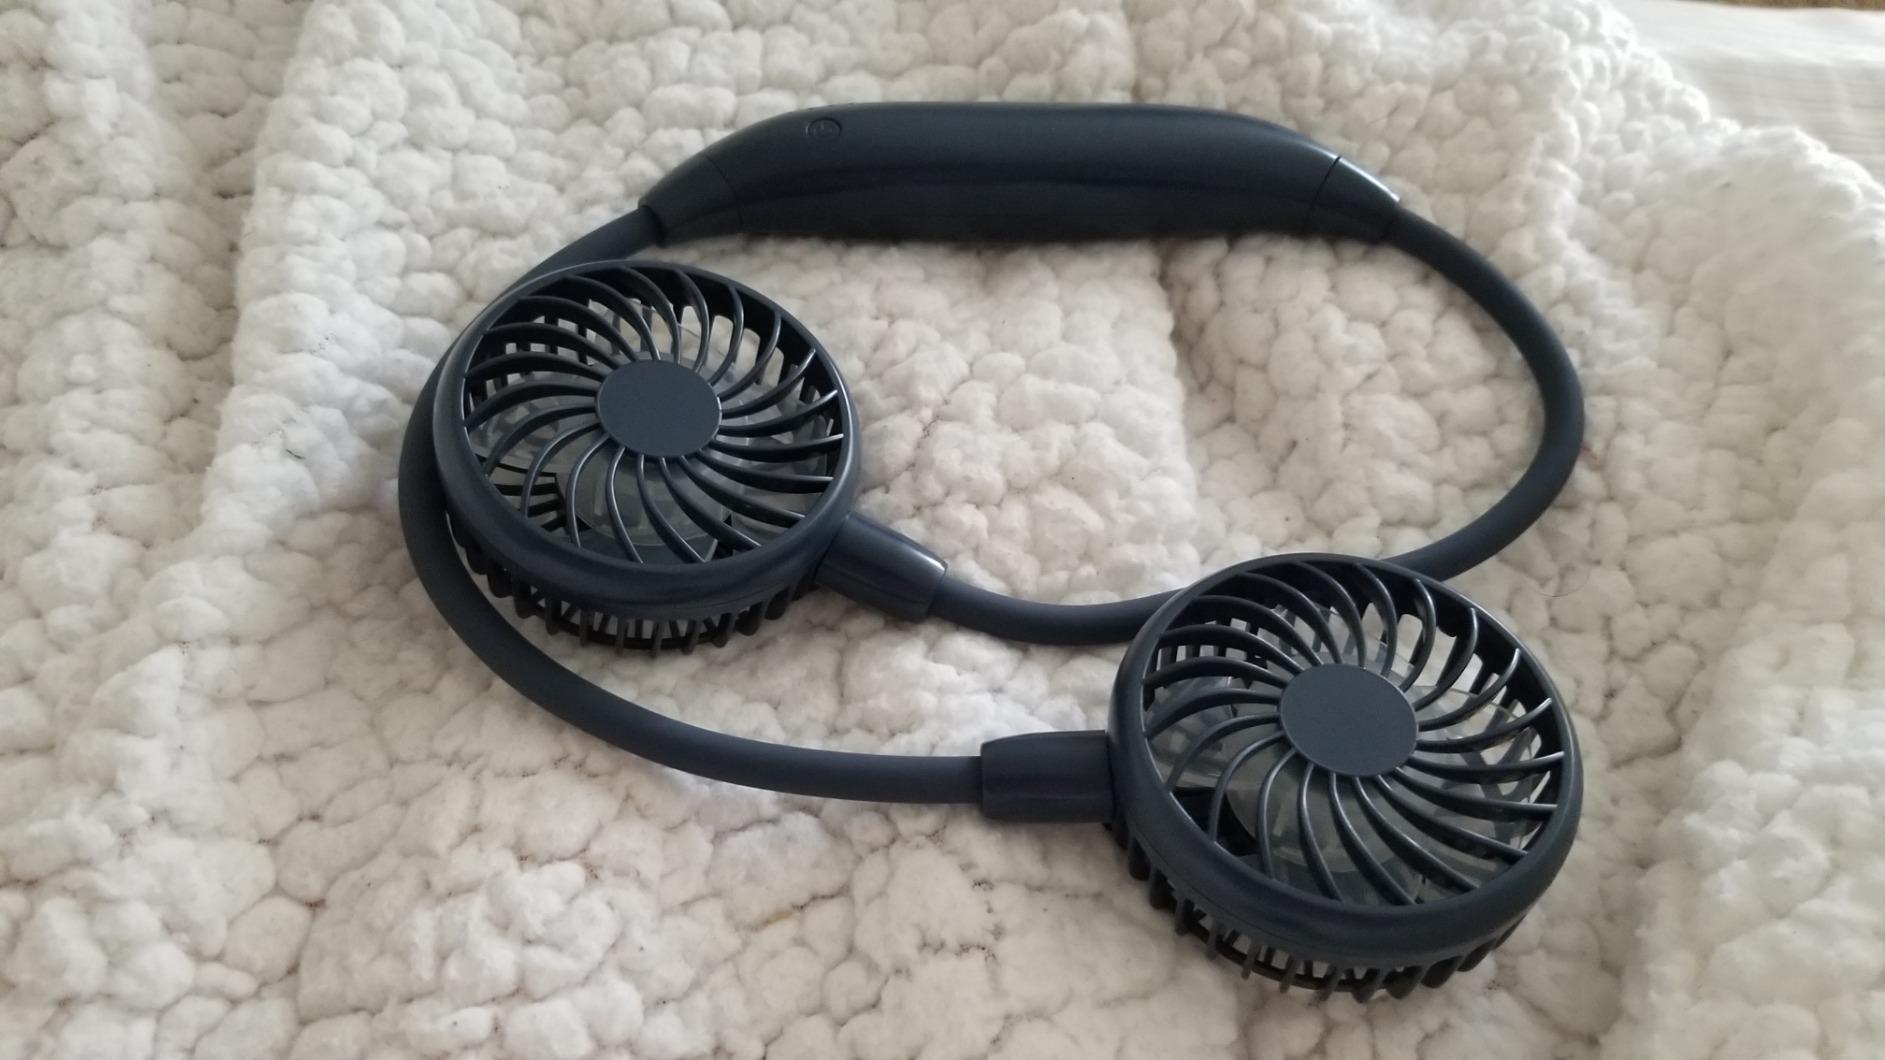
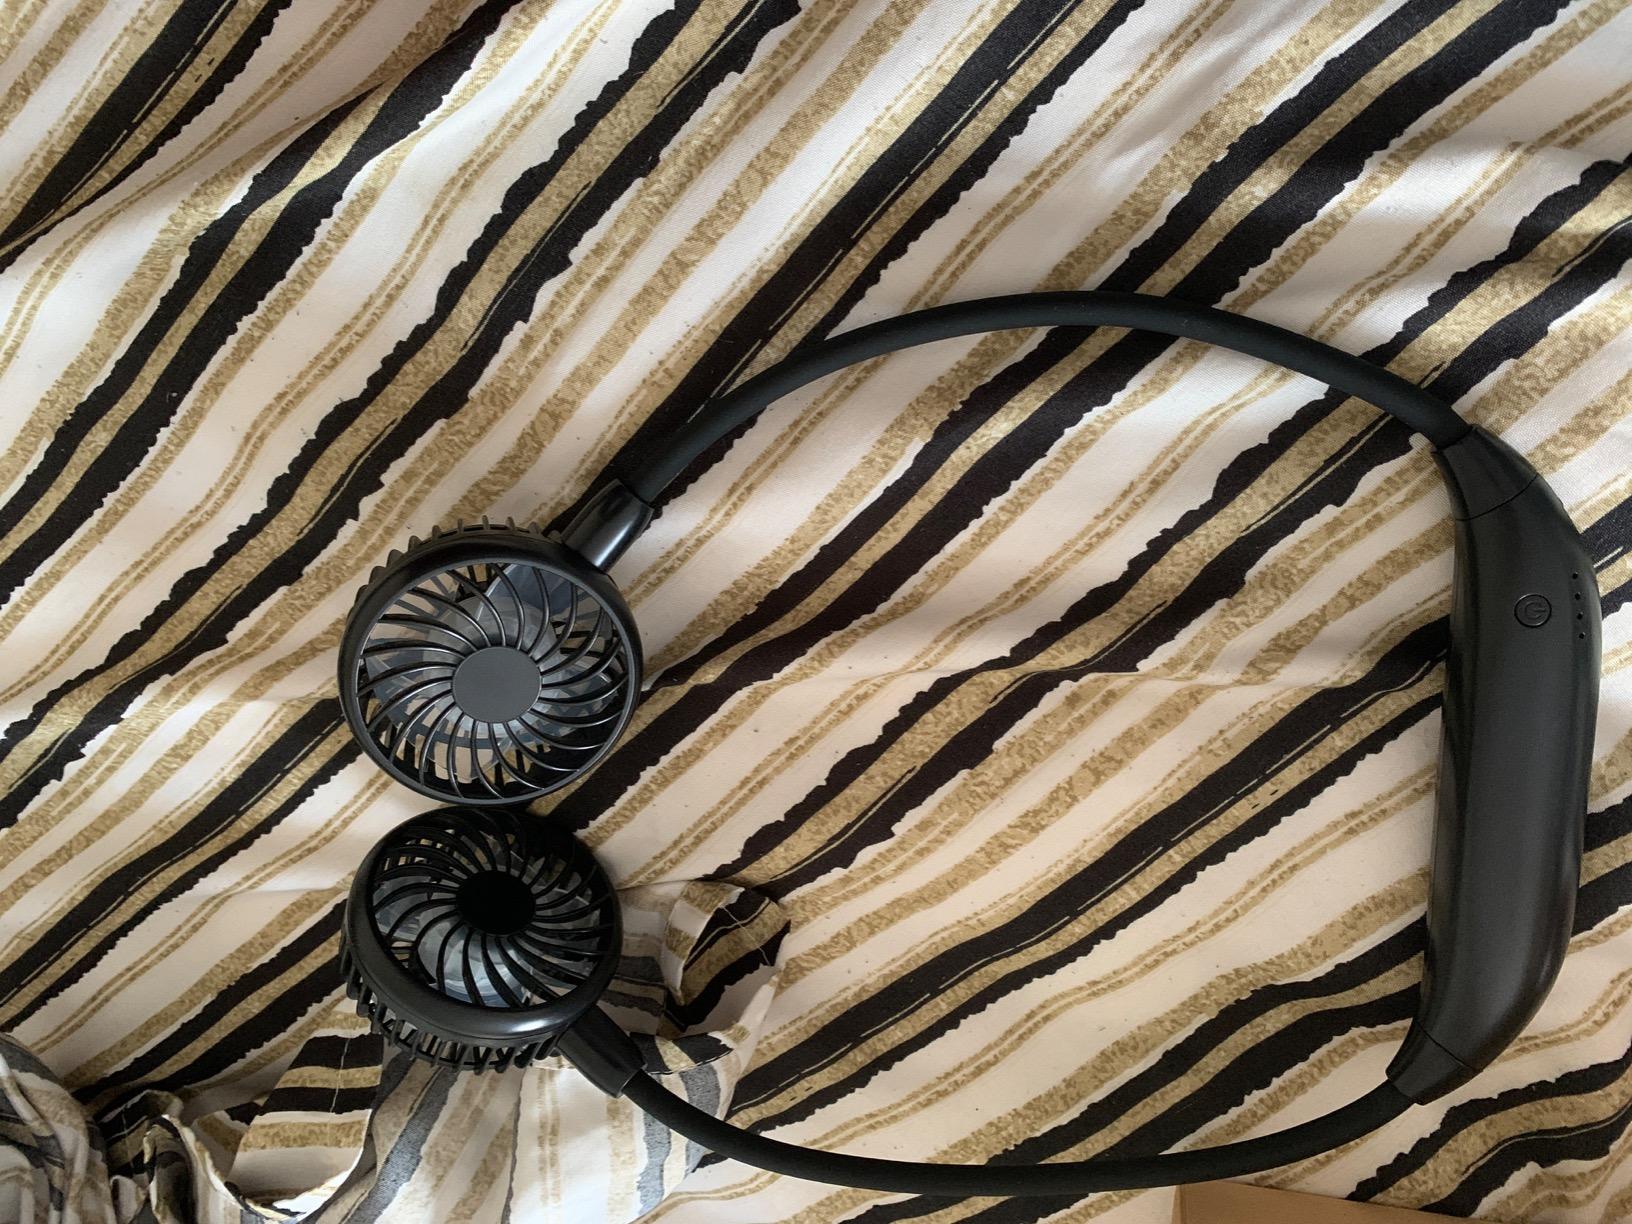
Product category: fan
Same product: no